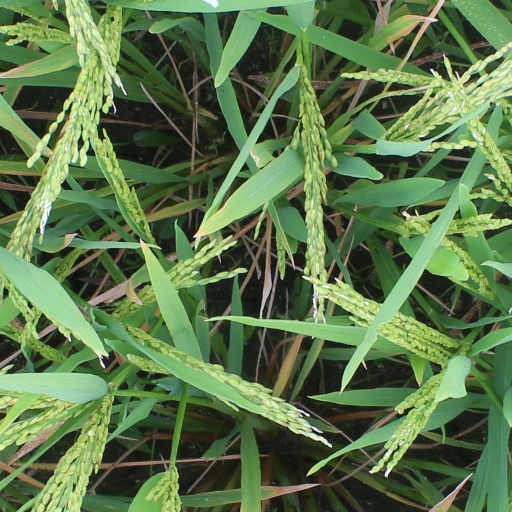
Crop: rice